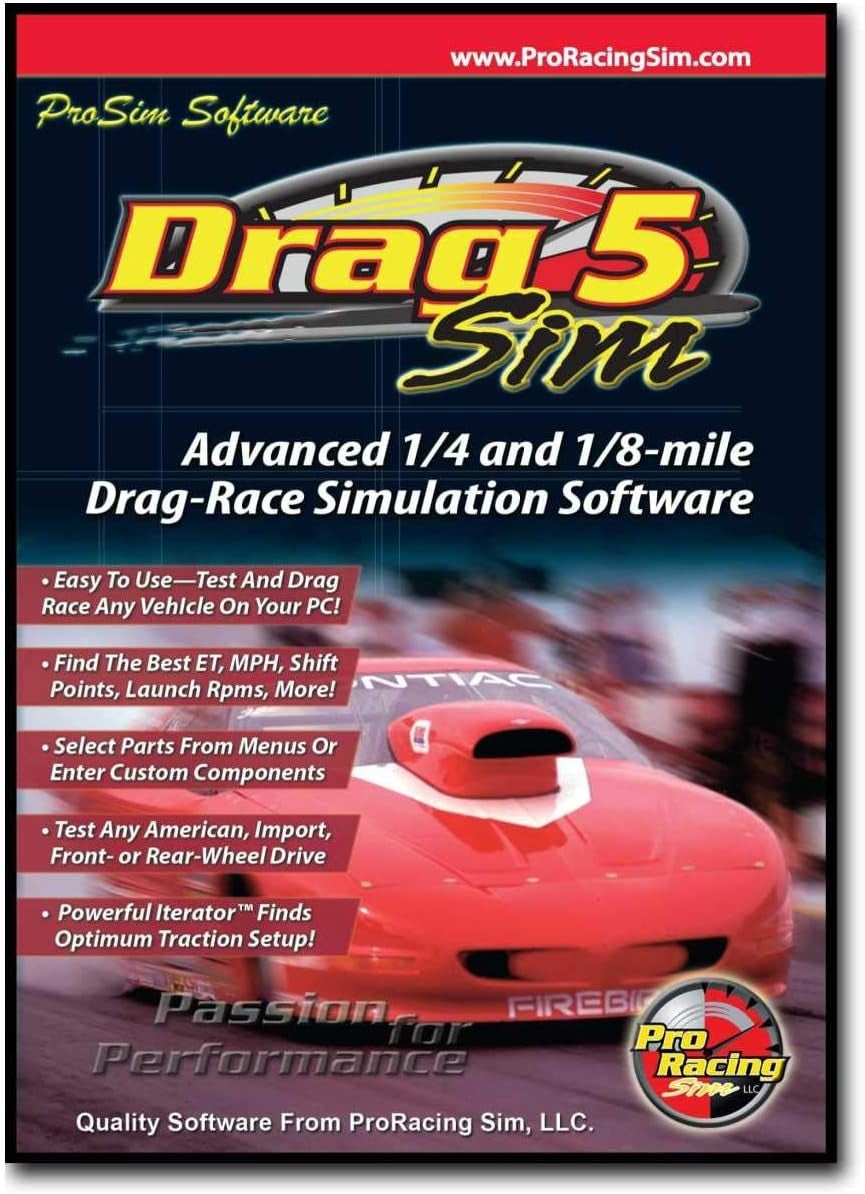
181601 Dragsim5 Software
Build and test any domestic or sport compact vehicle on your PC to accurately determine speed for front or rear-wheel drive vehicles Analyze engine rpm, clutch rpm, acceleration, tire slip, aero drag and so much more Determines the best components for street cars, motorcycles, or dragsters Patented Traction Calculator improves simulation modeling and accuracy Pop-Up Time Slip Calculator gives an instant performance review In the past, finding the optimal chassis, driveline, gear ratios and other characteristics for desired street or drag strip performance was an expensive process characterized by trial-and-error. But with DragSim5 you can assemble and test the performance of any vehicle imaginable on any 1/8 or 1/4 mile strip. A pop-up Time Slip provides an easy to read visual summary of the overall vehicle performance. Also included is the sophisticated Traction Calculator that optimizes tire-track modeling and improves overall simulation accuracy.
Brand: greatparts
Category: Software > Computer Software > Multimedia & Design Software > Animation Editing Software